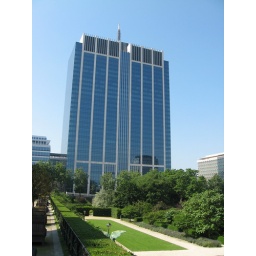
A modern building towers over the Botanic gardens.